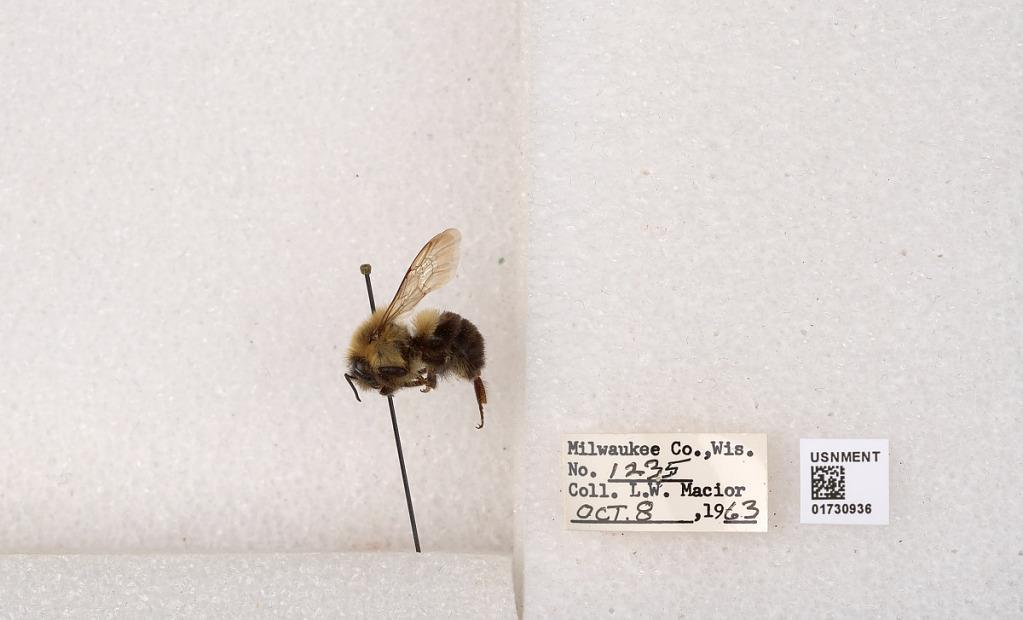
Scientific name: Bombus impatiens Cresson
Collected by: L. Macior
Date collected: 1963-10-8
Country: United States
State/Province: Wisconsin
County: Milwaukee
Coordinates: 43.0217, -87.9291